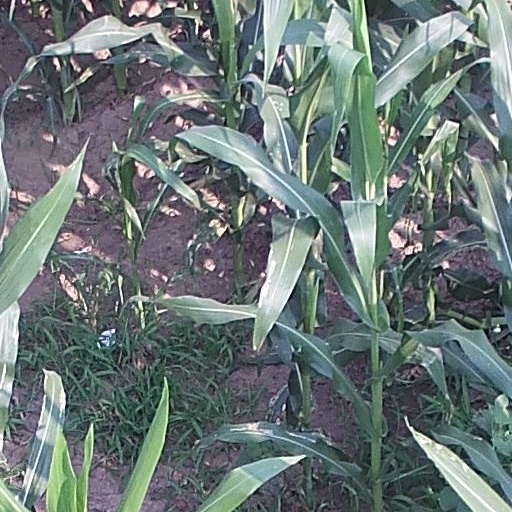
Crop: maize; corn